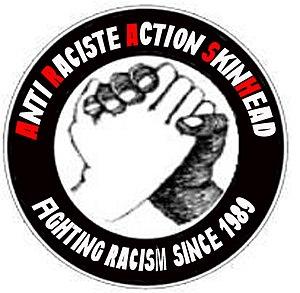
Skinhead anti racistes Paris
Fondé en 1987 aux États-Unis, SHARP désigne un mouvement de skinheads dits « traditionnels » qui se positionnent radicalement contre le racisme, contre les néo-fascistes et autres groupes d'extrême droite, plus particulièrement si ceux-ci se proclament eux aussi skinheads.